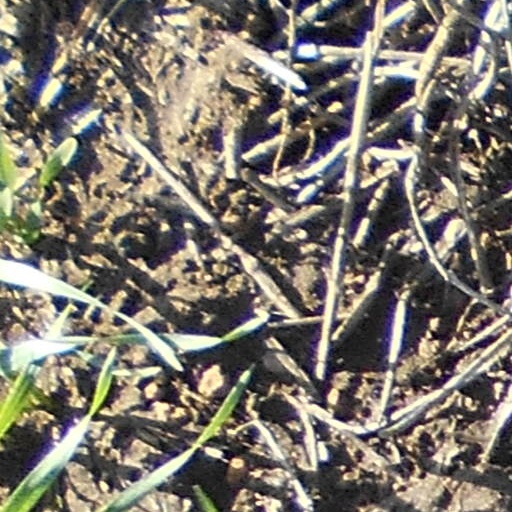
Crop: wheat